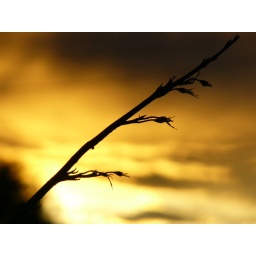
Flax flower in yellow sky